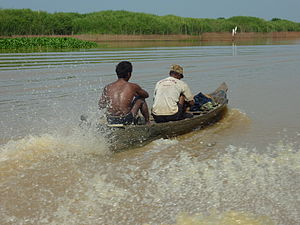
Tonle Sap
Motorbåd på Tonle Sap
Motorbåd på Tonle Sap
Tonle Sap ligger i det vestlige Cambodja og er dels en sø og dels en biflod til Mekongfloden og er således en integreret del af Mekongflodssystemet. Sommerens monsunregn får søen til at blive fire til seks gange større under regntiden end under tørtiden. Den udnyttes til dyrkning af ris og der er flydende boliger på søen. Tonle Sap er den eneste flod i verden, der skiftevis løber den ene vej og derefter den anden vej. Tonle Sap-floden har en længde på 120 km.